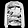
Label: Pullover